Palazzo Brera

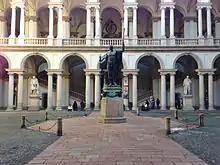
The courtyard, with a bronze copy of Antonio Canova's statue of "Napoleon as Mars the Peacemaker"

The origins of the palace lie in a monastery built on the lands of Guercio da Baggio, who may have been consul between 1150 and 1188. Shortly before 1178 it passed into the hands of the Humiliati. The church of Santa Maria in Brera (demolished in the 19th century) was built between 1180 and 1229; a Gothic marble portal was added by the Pisan sculptor Giovanni di Balduccio between 1346 and 1348, and there were frescoes by Giovanni da Milano, Vincenzo Foppa and Bernardino Luini.